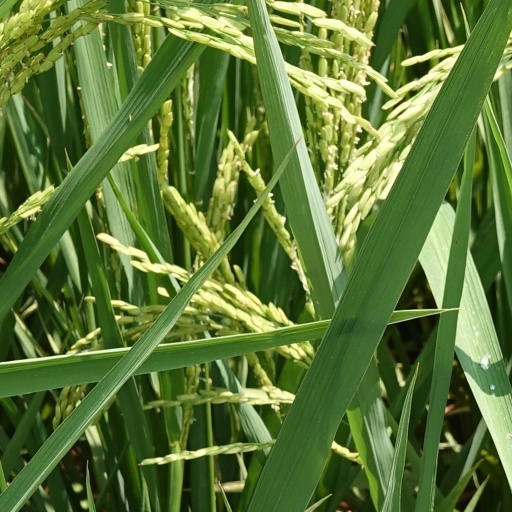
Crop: rice